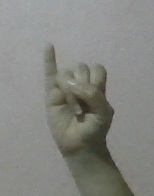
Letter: meem